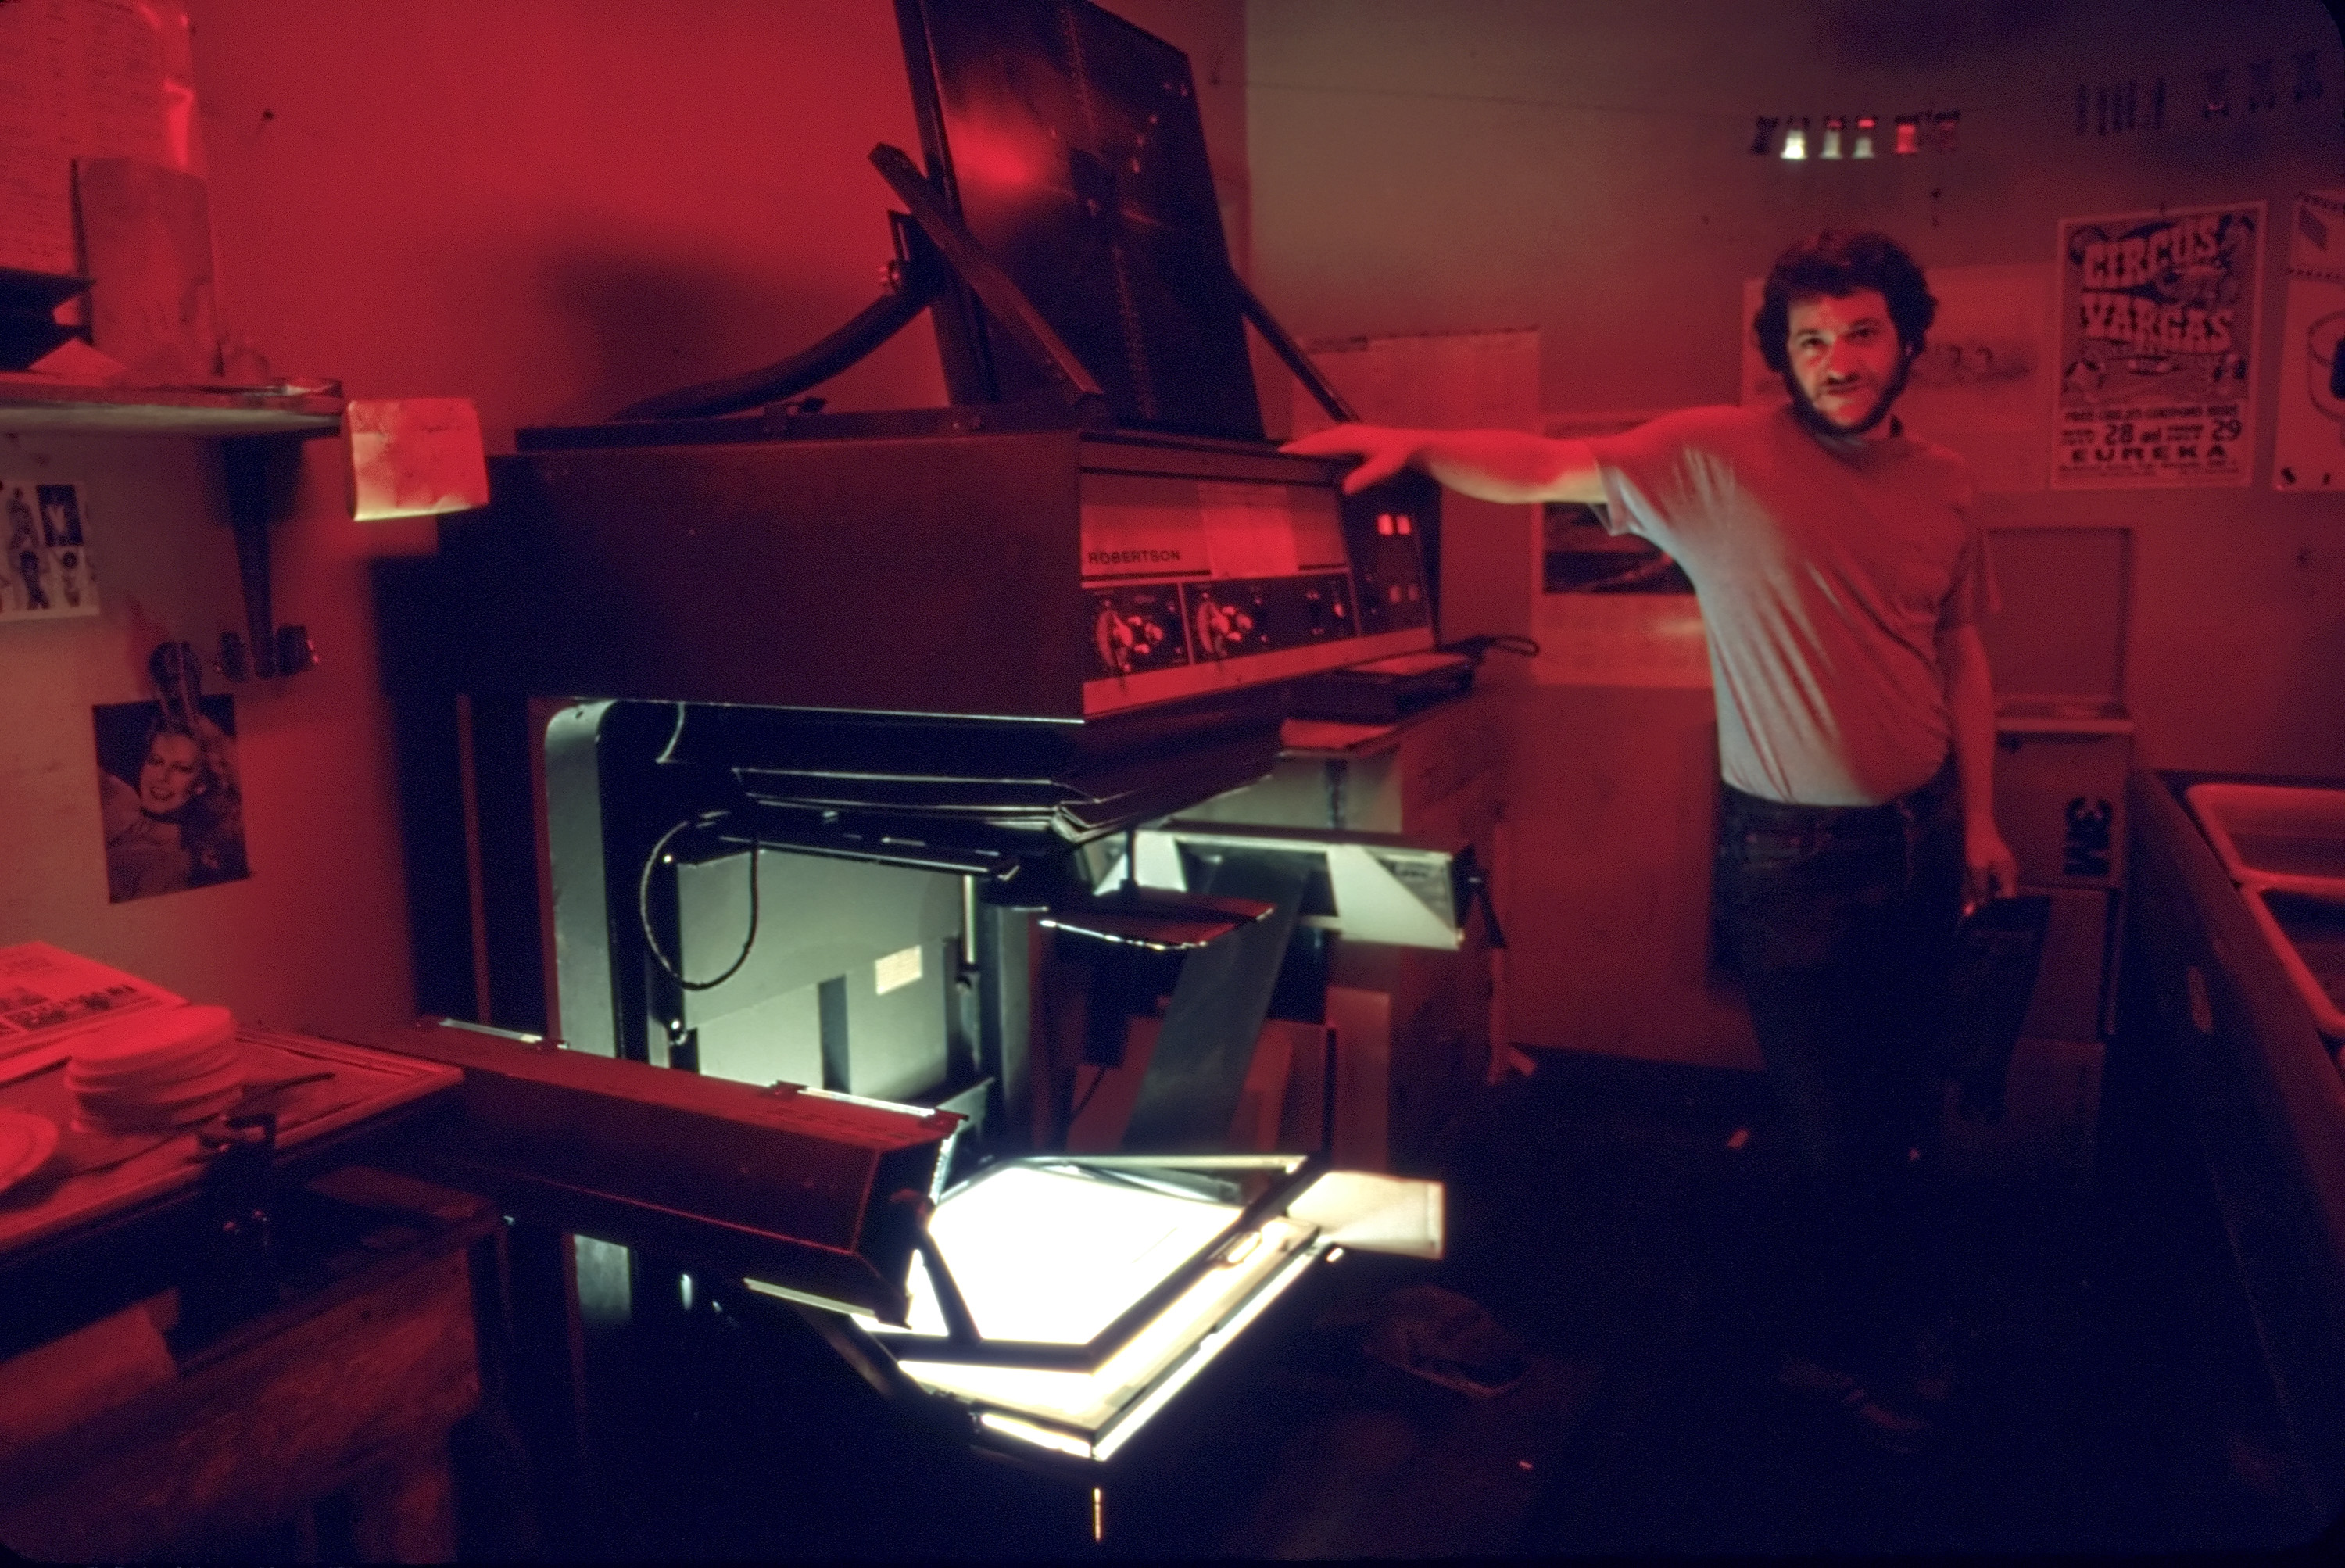
music, technology, newspaper, red, journalism, darkroom, humboldt, lithography, litho, robertson, prepress, coldtype, processcamera